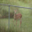
Label: deer